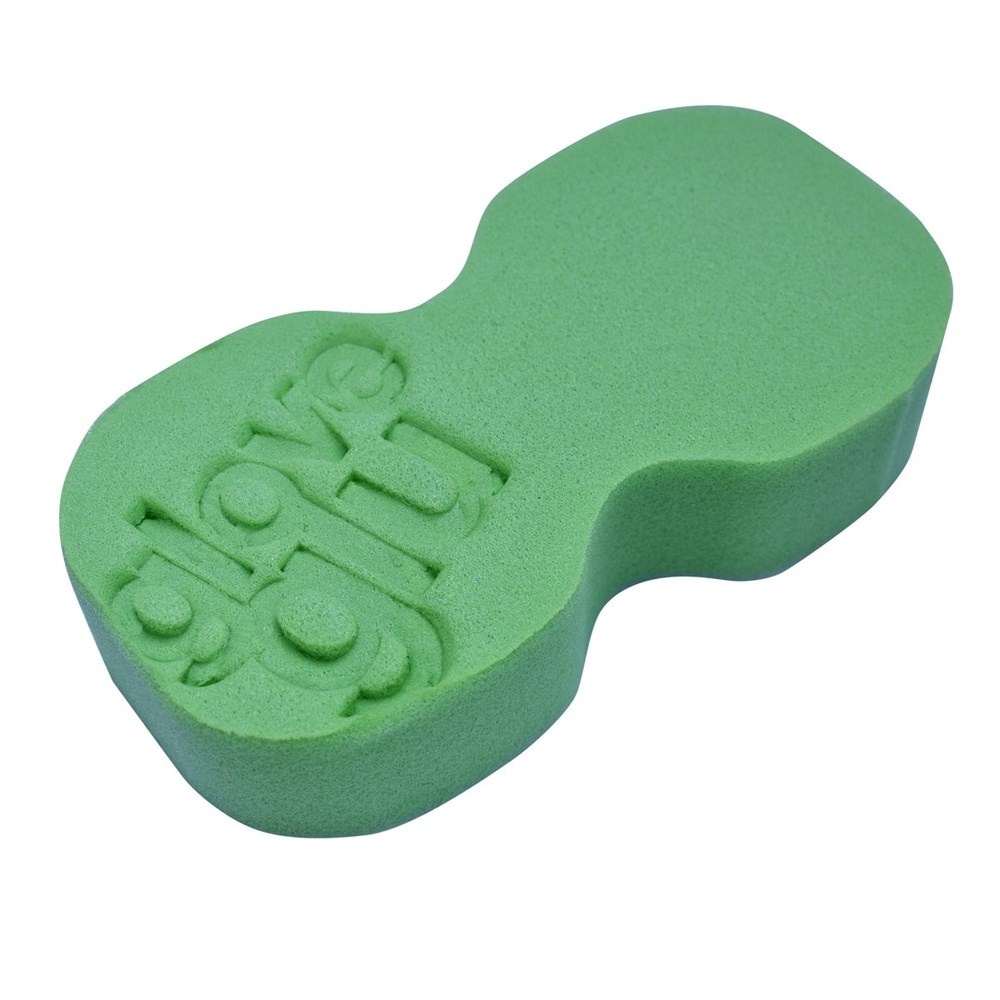
Glove Glu Keep Em Clean Sponge
Description KEEP 'EM CLEAN sponge for goalkeeper gloves and football boots. gloveglu's microcell expanding sponge is contoured to an ergonomic shape for maximum comfort and ease of use. We've also vacuum packed it to take up less space and to use less packing materials. Don't worry though, once you open the pack our perfectly green sponge expands into an easy to use glove and boot friendly size. Features Premium quality microcell sponge contoured to an ergonomic shape for maximum comfort and surface area cleaning.
Brand: Glove Glu
Category: Sporting Goods > Athletics > Soccer > Soccer Goal Accessories